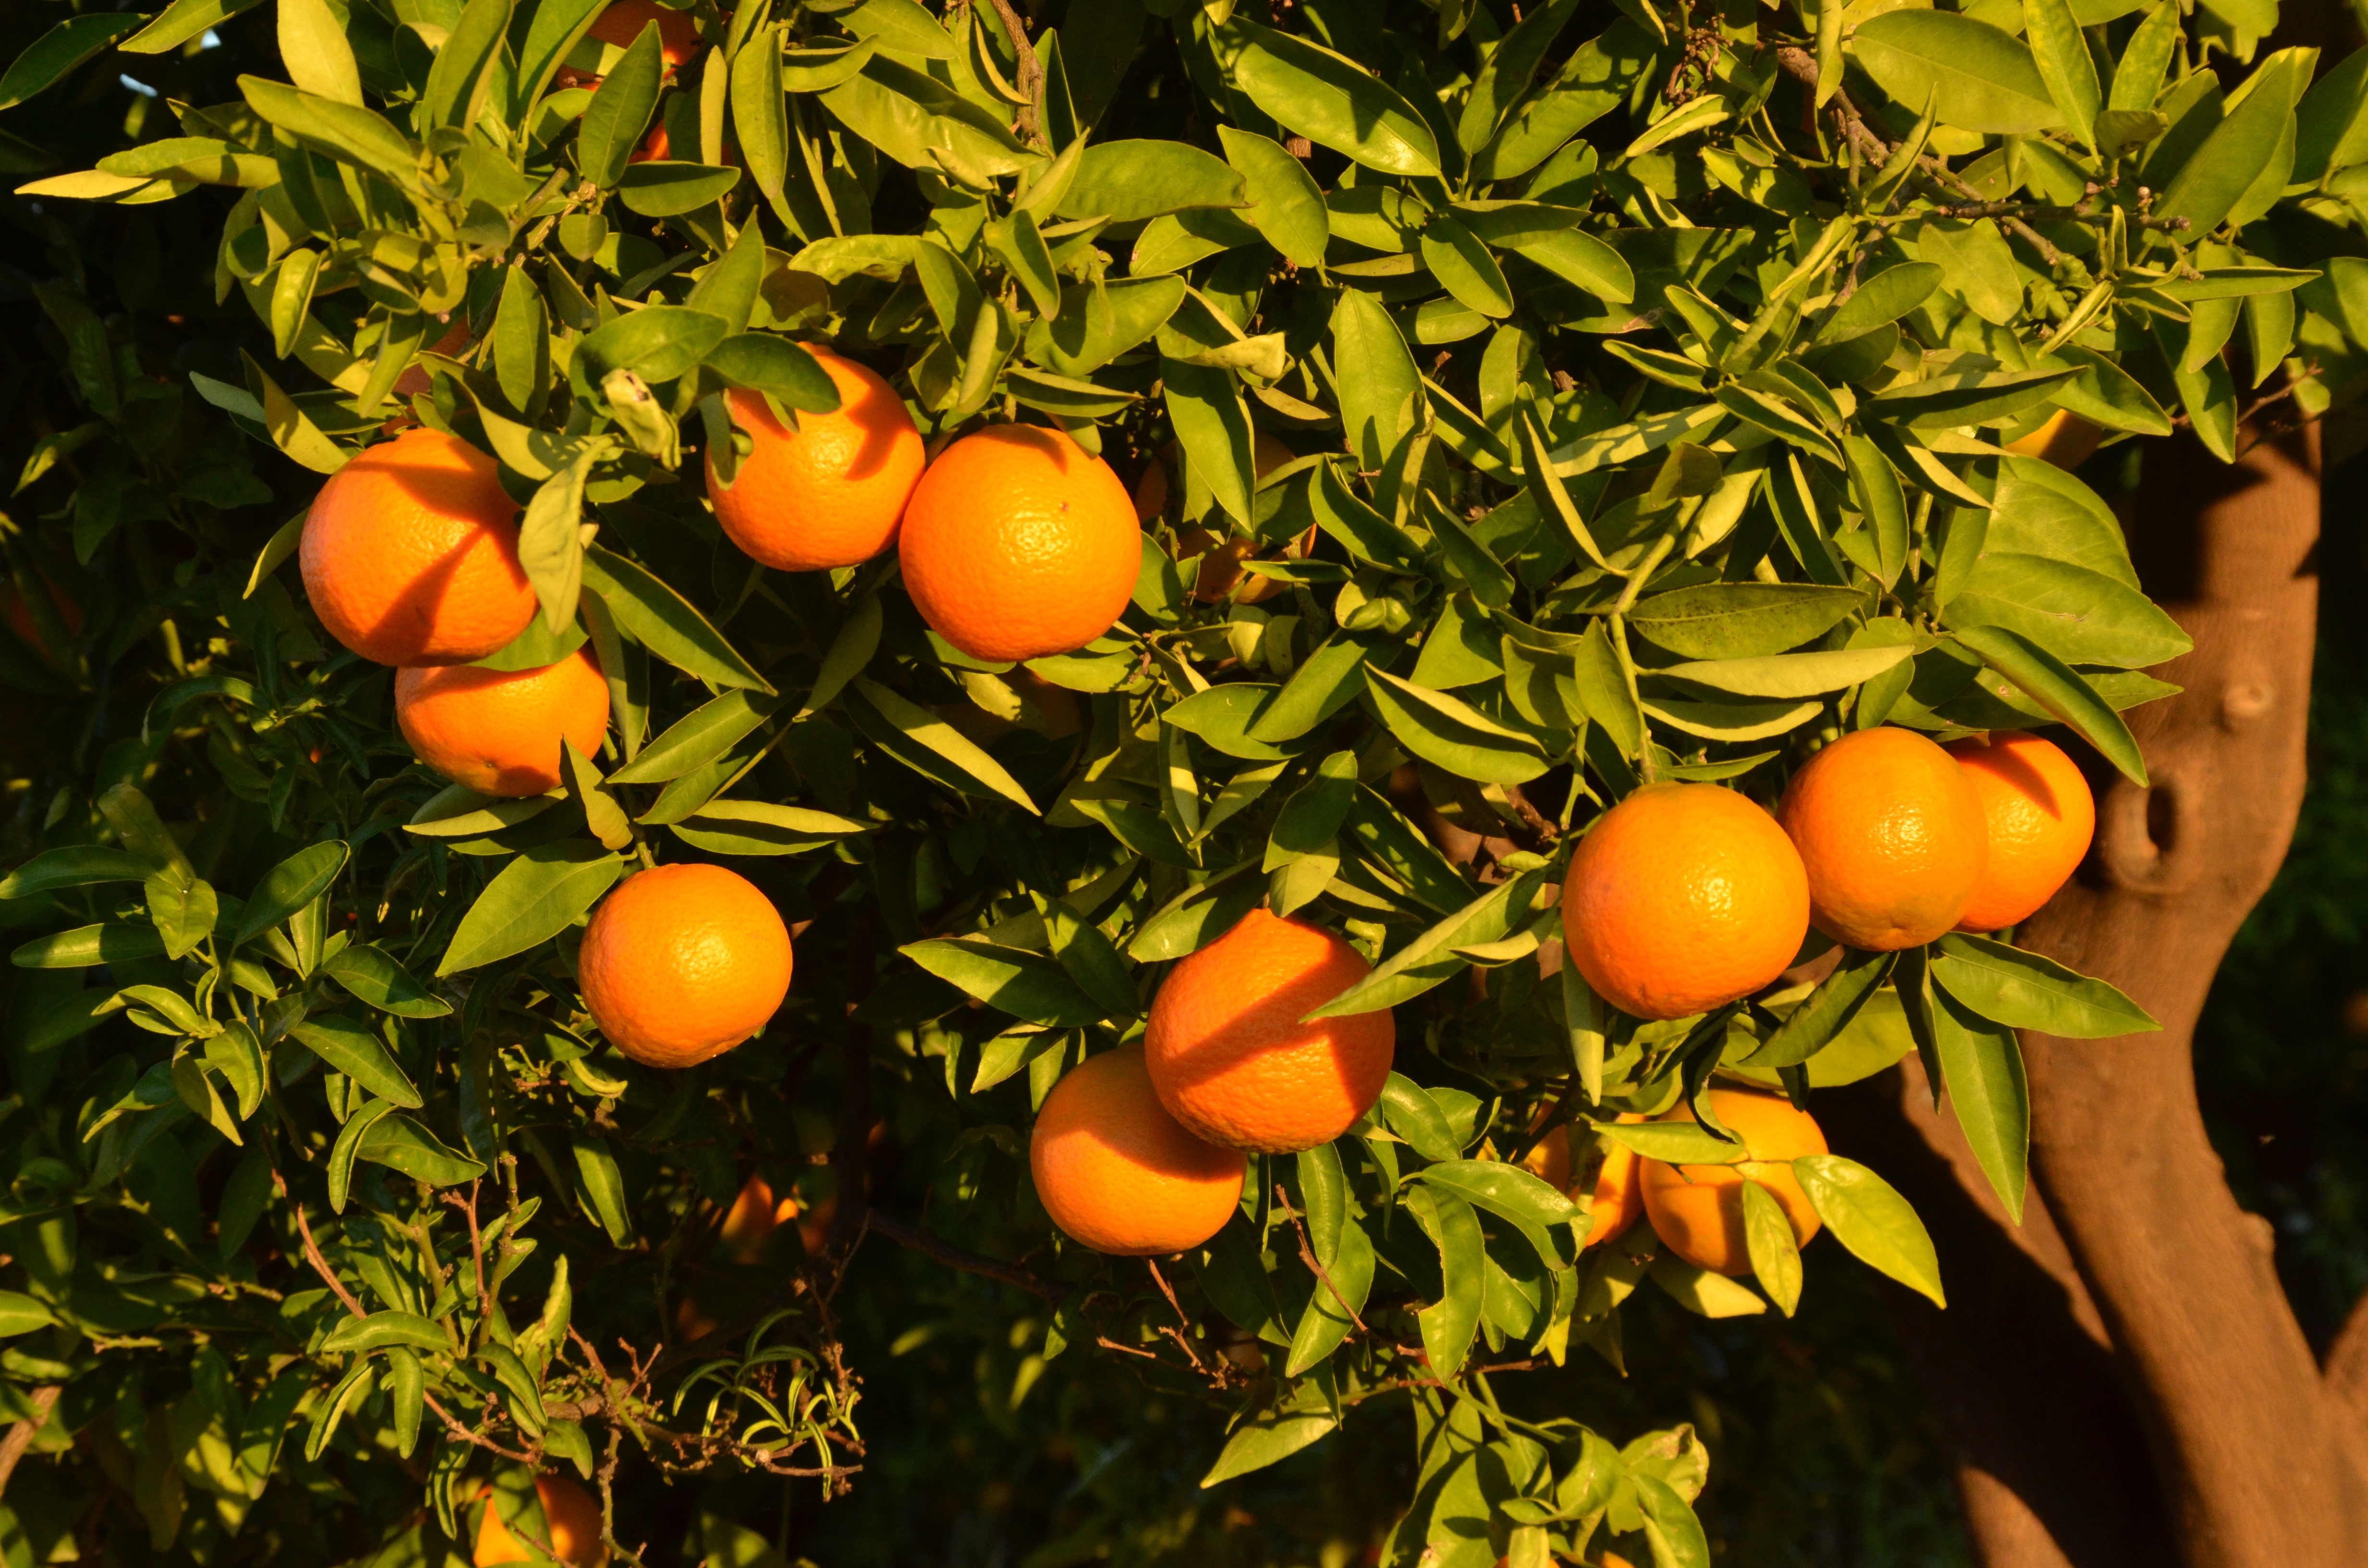
tree, branch, plant, fruit, flower, orange, food, produce, vegetable, yellow, flora, spain, tangerine, diospyros, citrus, flowering plant, bitter orange, mandarin orange, land plant, calamondin